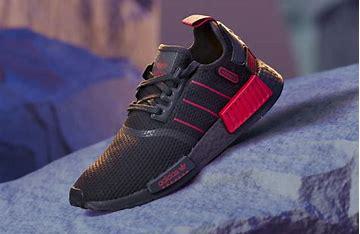
Brand: Adidas
Model: NMD_R1